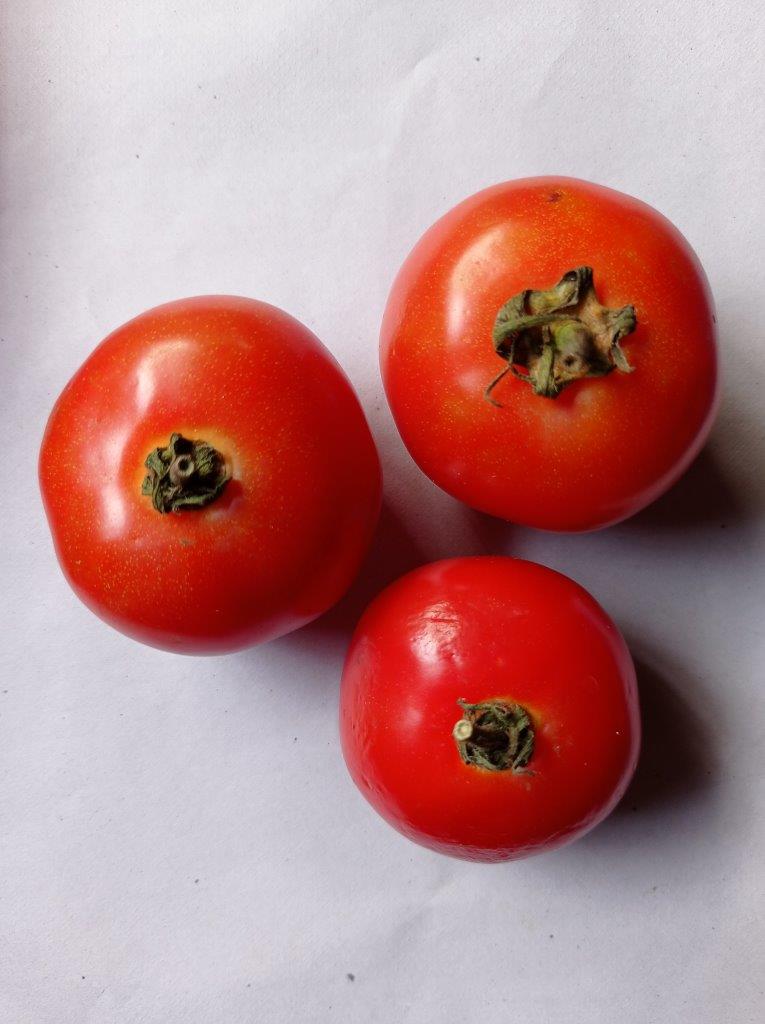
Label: Fresh